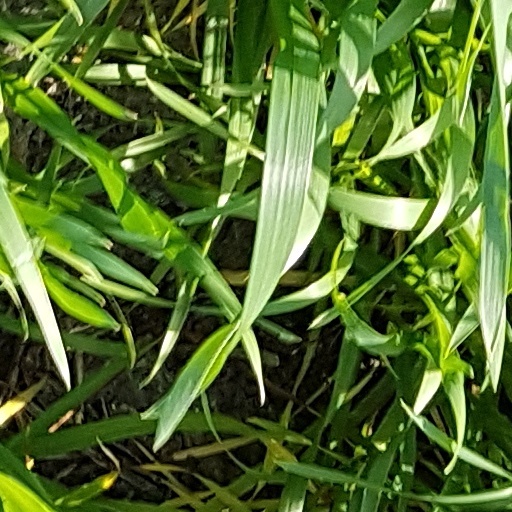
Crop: wheat